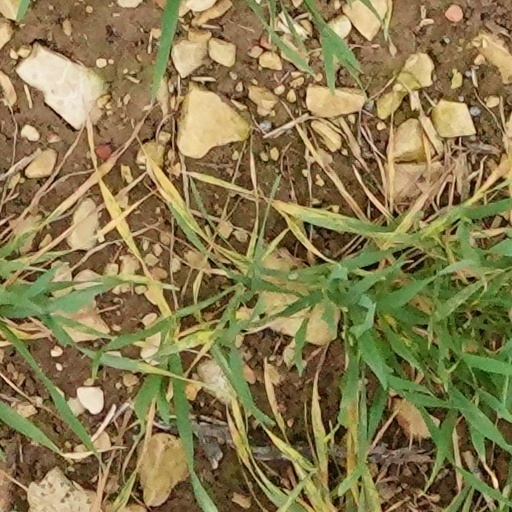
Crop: wheat